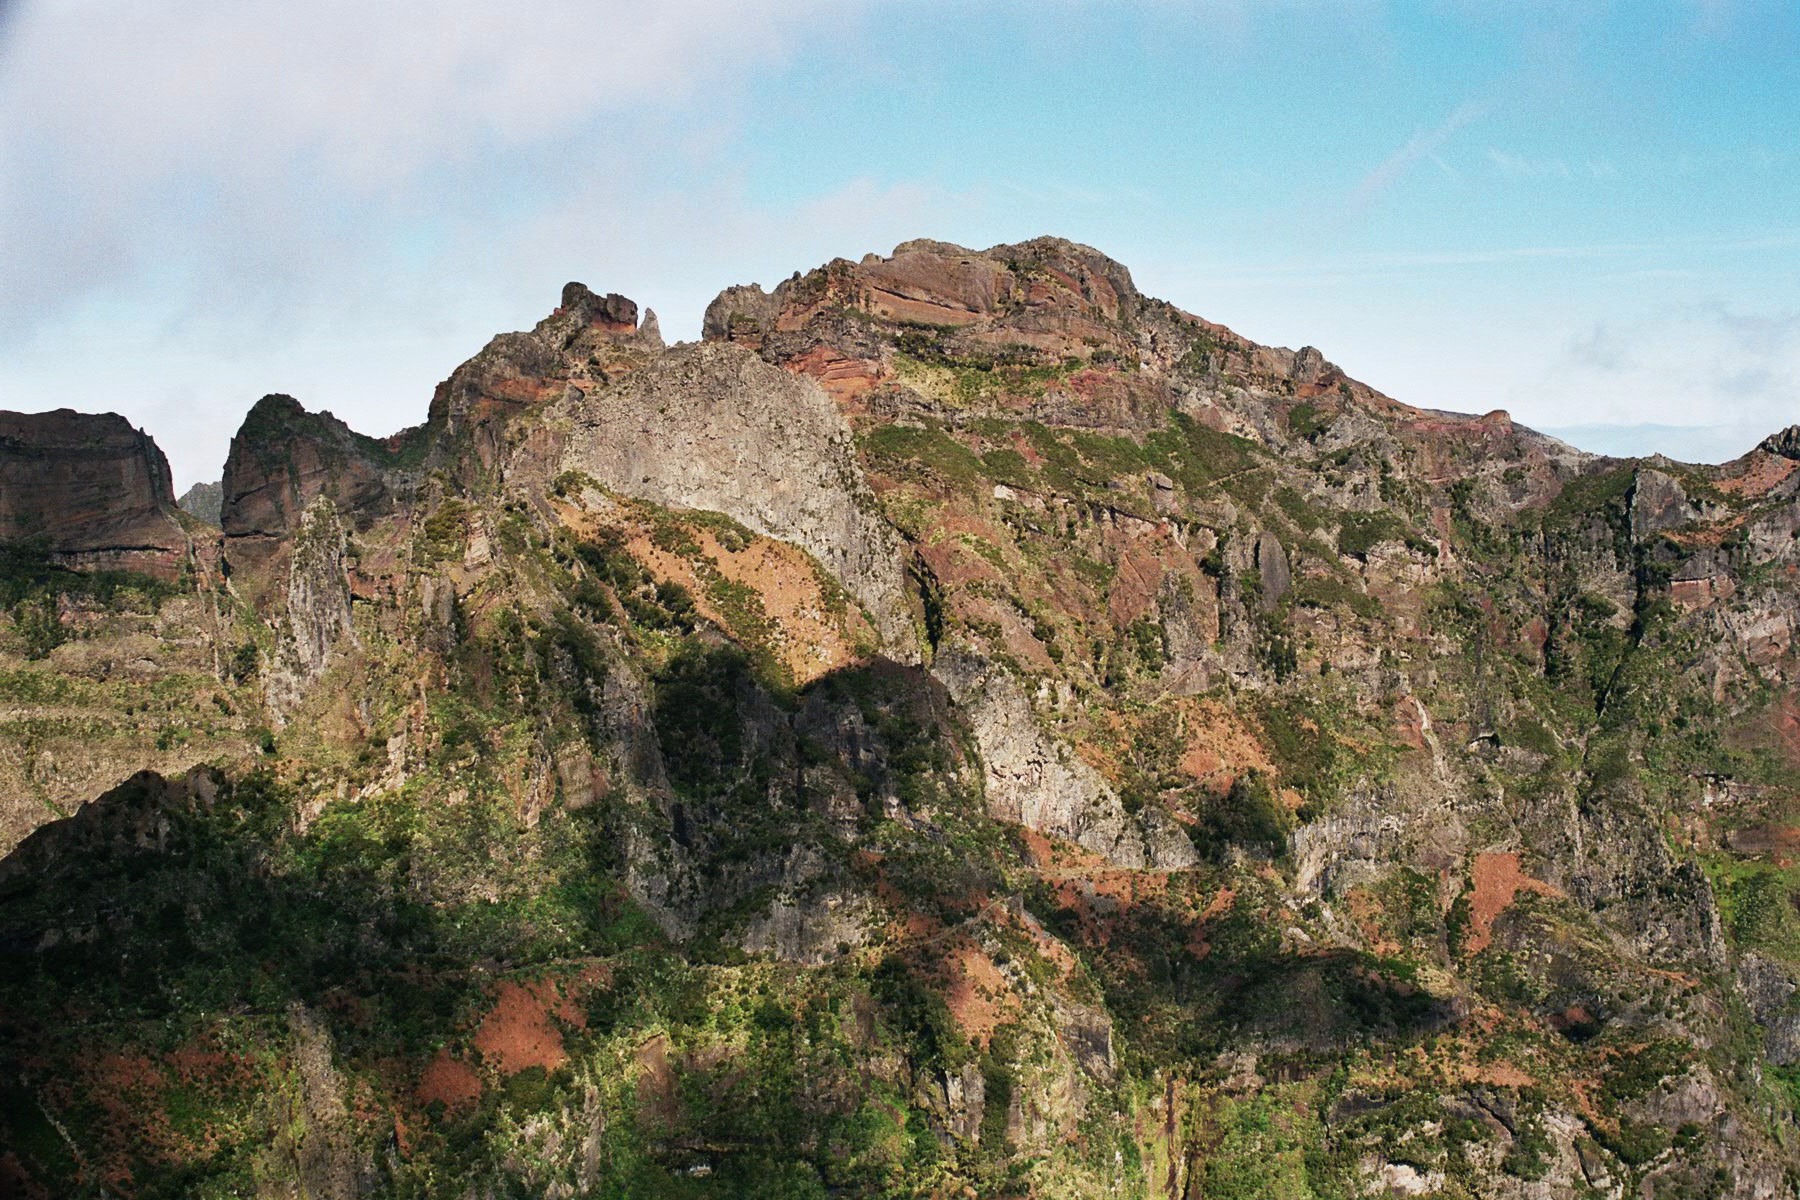
rock, mountain, sky, hiking, trail, hill, mountain range, formation, cliff, spring, high, island, terrain, ridge, summit, geology, mountains, plateau, portugal, atlantic, wadi, madeira, landform, geographical feature, mountainous landforms, geological phenomenon, 2000m